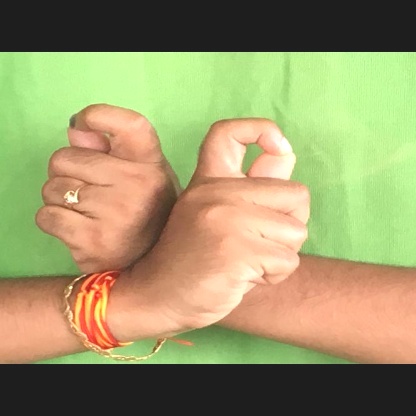
Mudra: Berunda